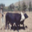
Label: cattle